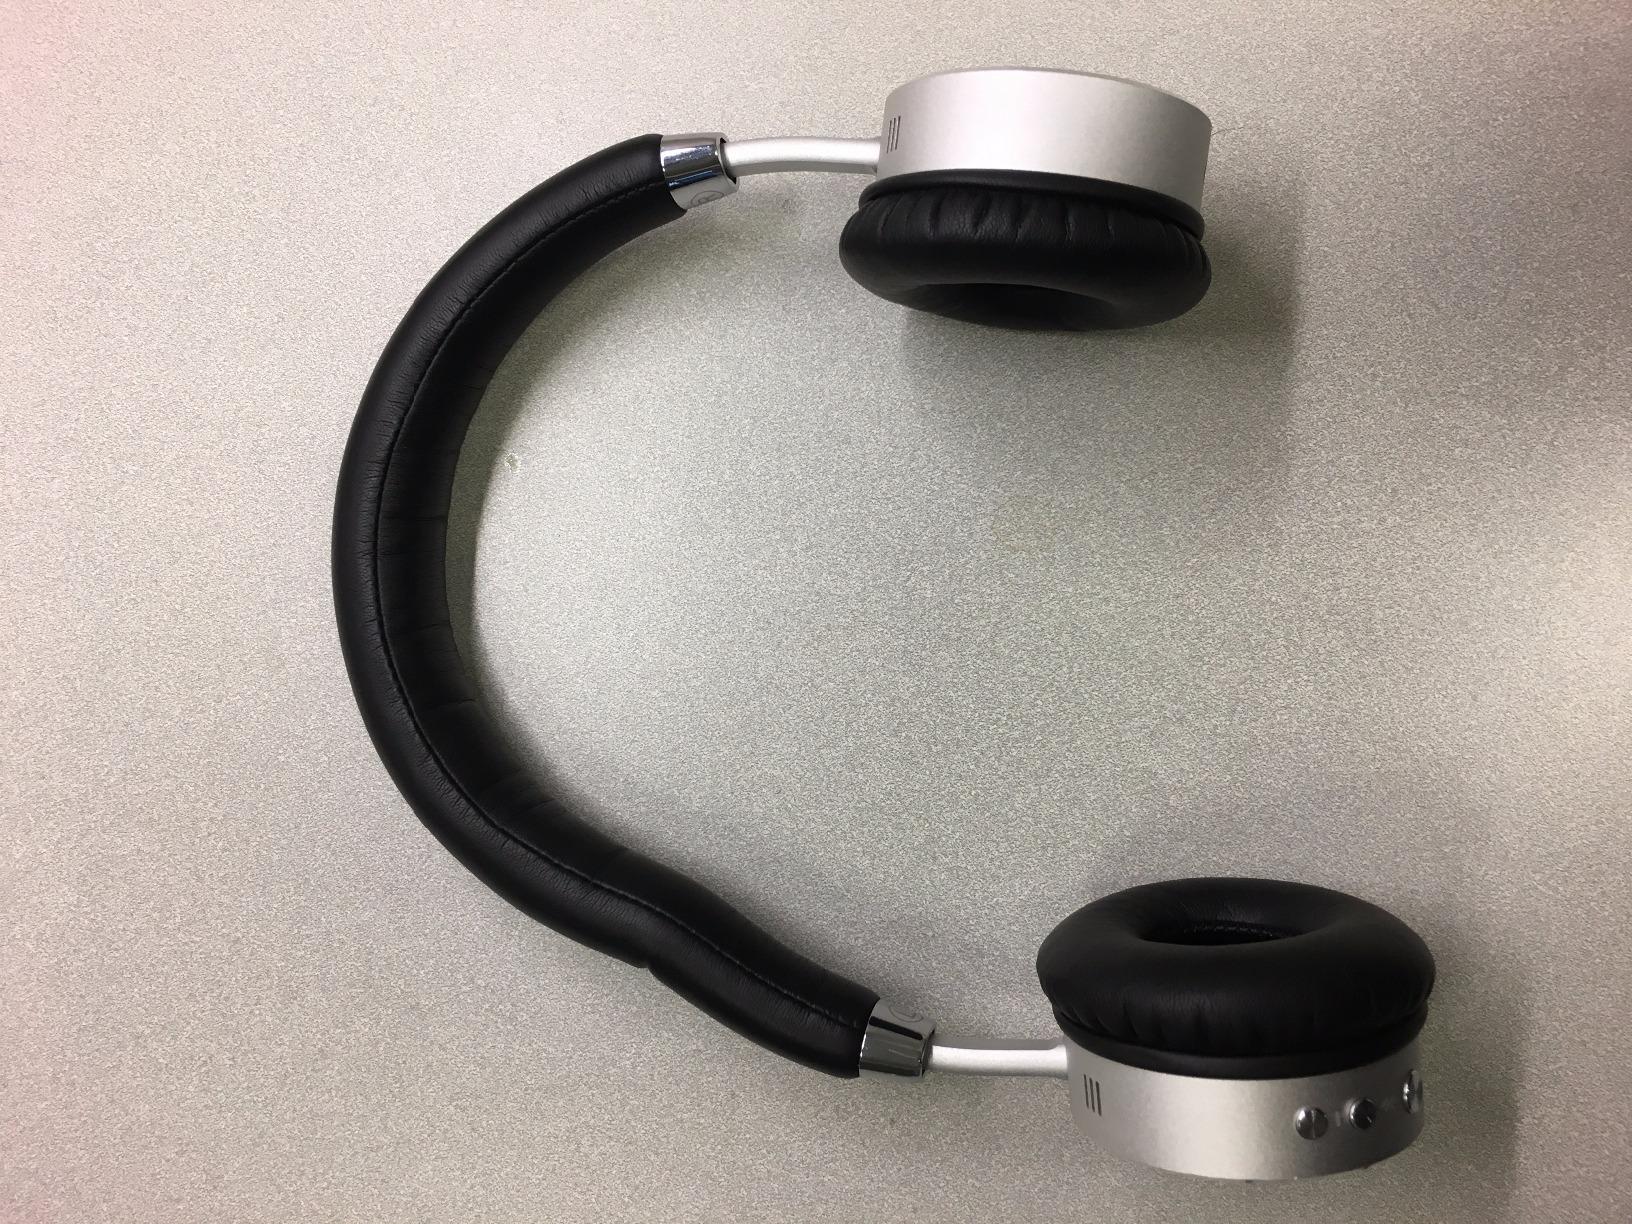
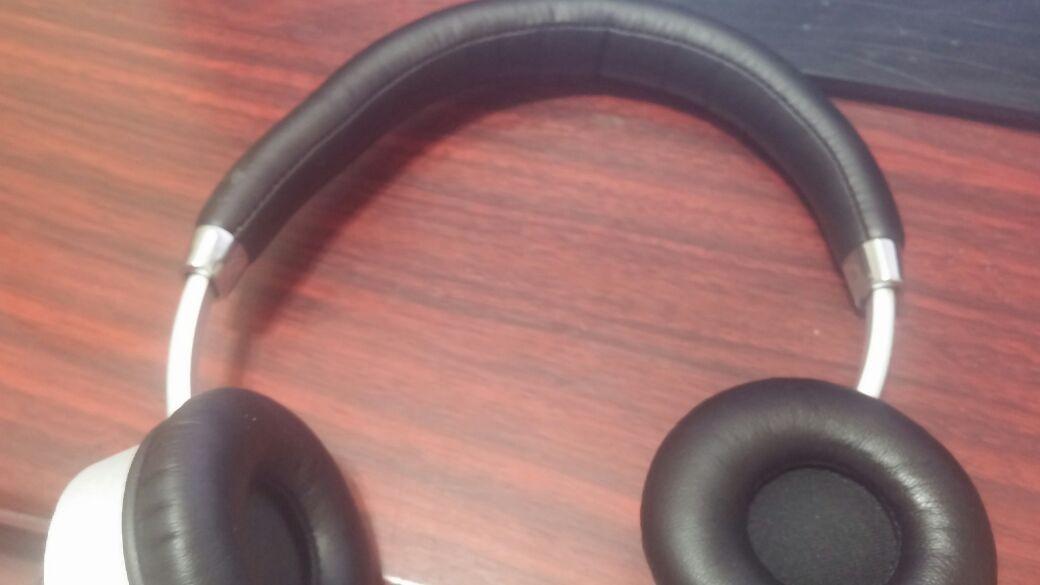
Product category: headphones
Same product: yes